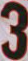
Number: 3